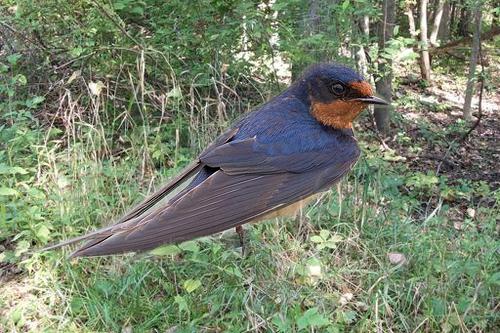
Bird species: Cliff_Swallow
Bird type: landbird
Background: land